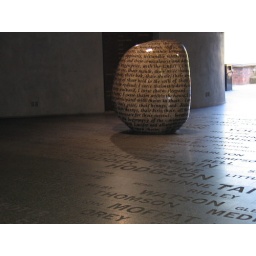
A carved stone on a carved floor nearby the Tullie House Museum in Carlisle